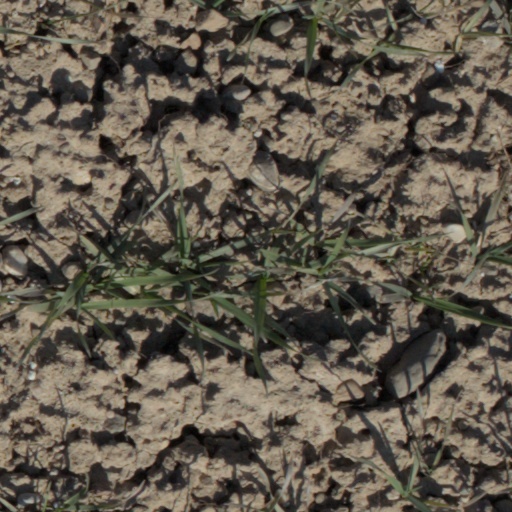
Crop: wheat